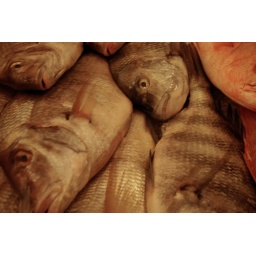
At the fish monger in Kenginston market Tornot, Ontario.